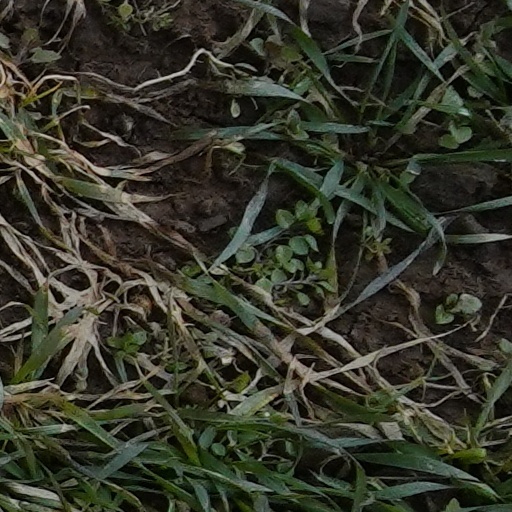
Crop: wheat